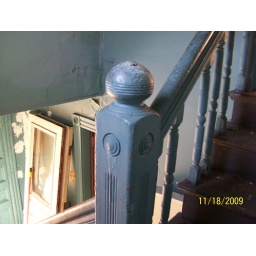
New double doors for front entry are leaning against wall downstairs. Bought from ReHouse.